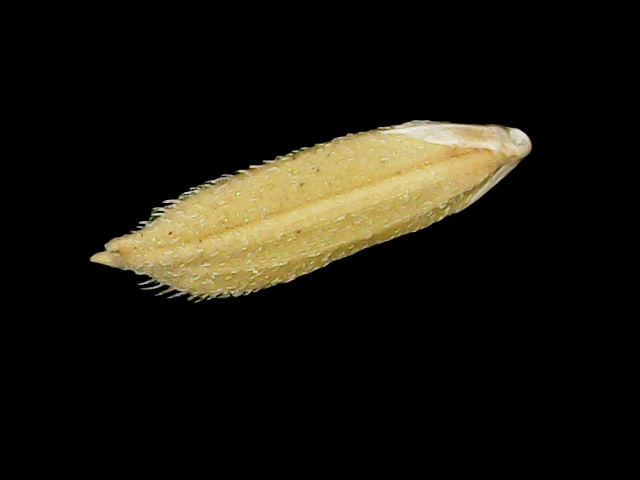
Rice variety: Binadhan17